Bust of Cleopatra

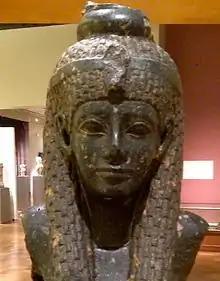
The statue's round facial and neckline features

Robert S. Bianchi, also of the Brooklyn Museum, suggested the bust was either of a Queen or Goddess because "the appearance of the uraeus on the hair band is an attribute common to both." Bianchi thought a more precise identification would have been possible "had the annulets on the crown of the head been preserved."